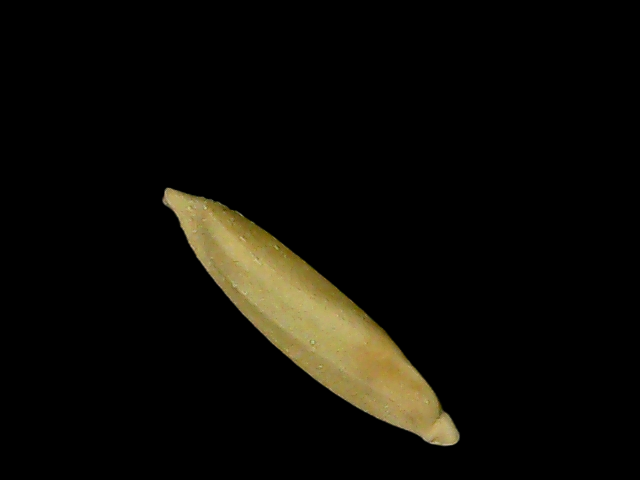
Rice variety: Bd75